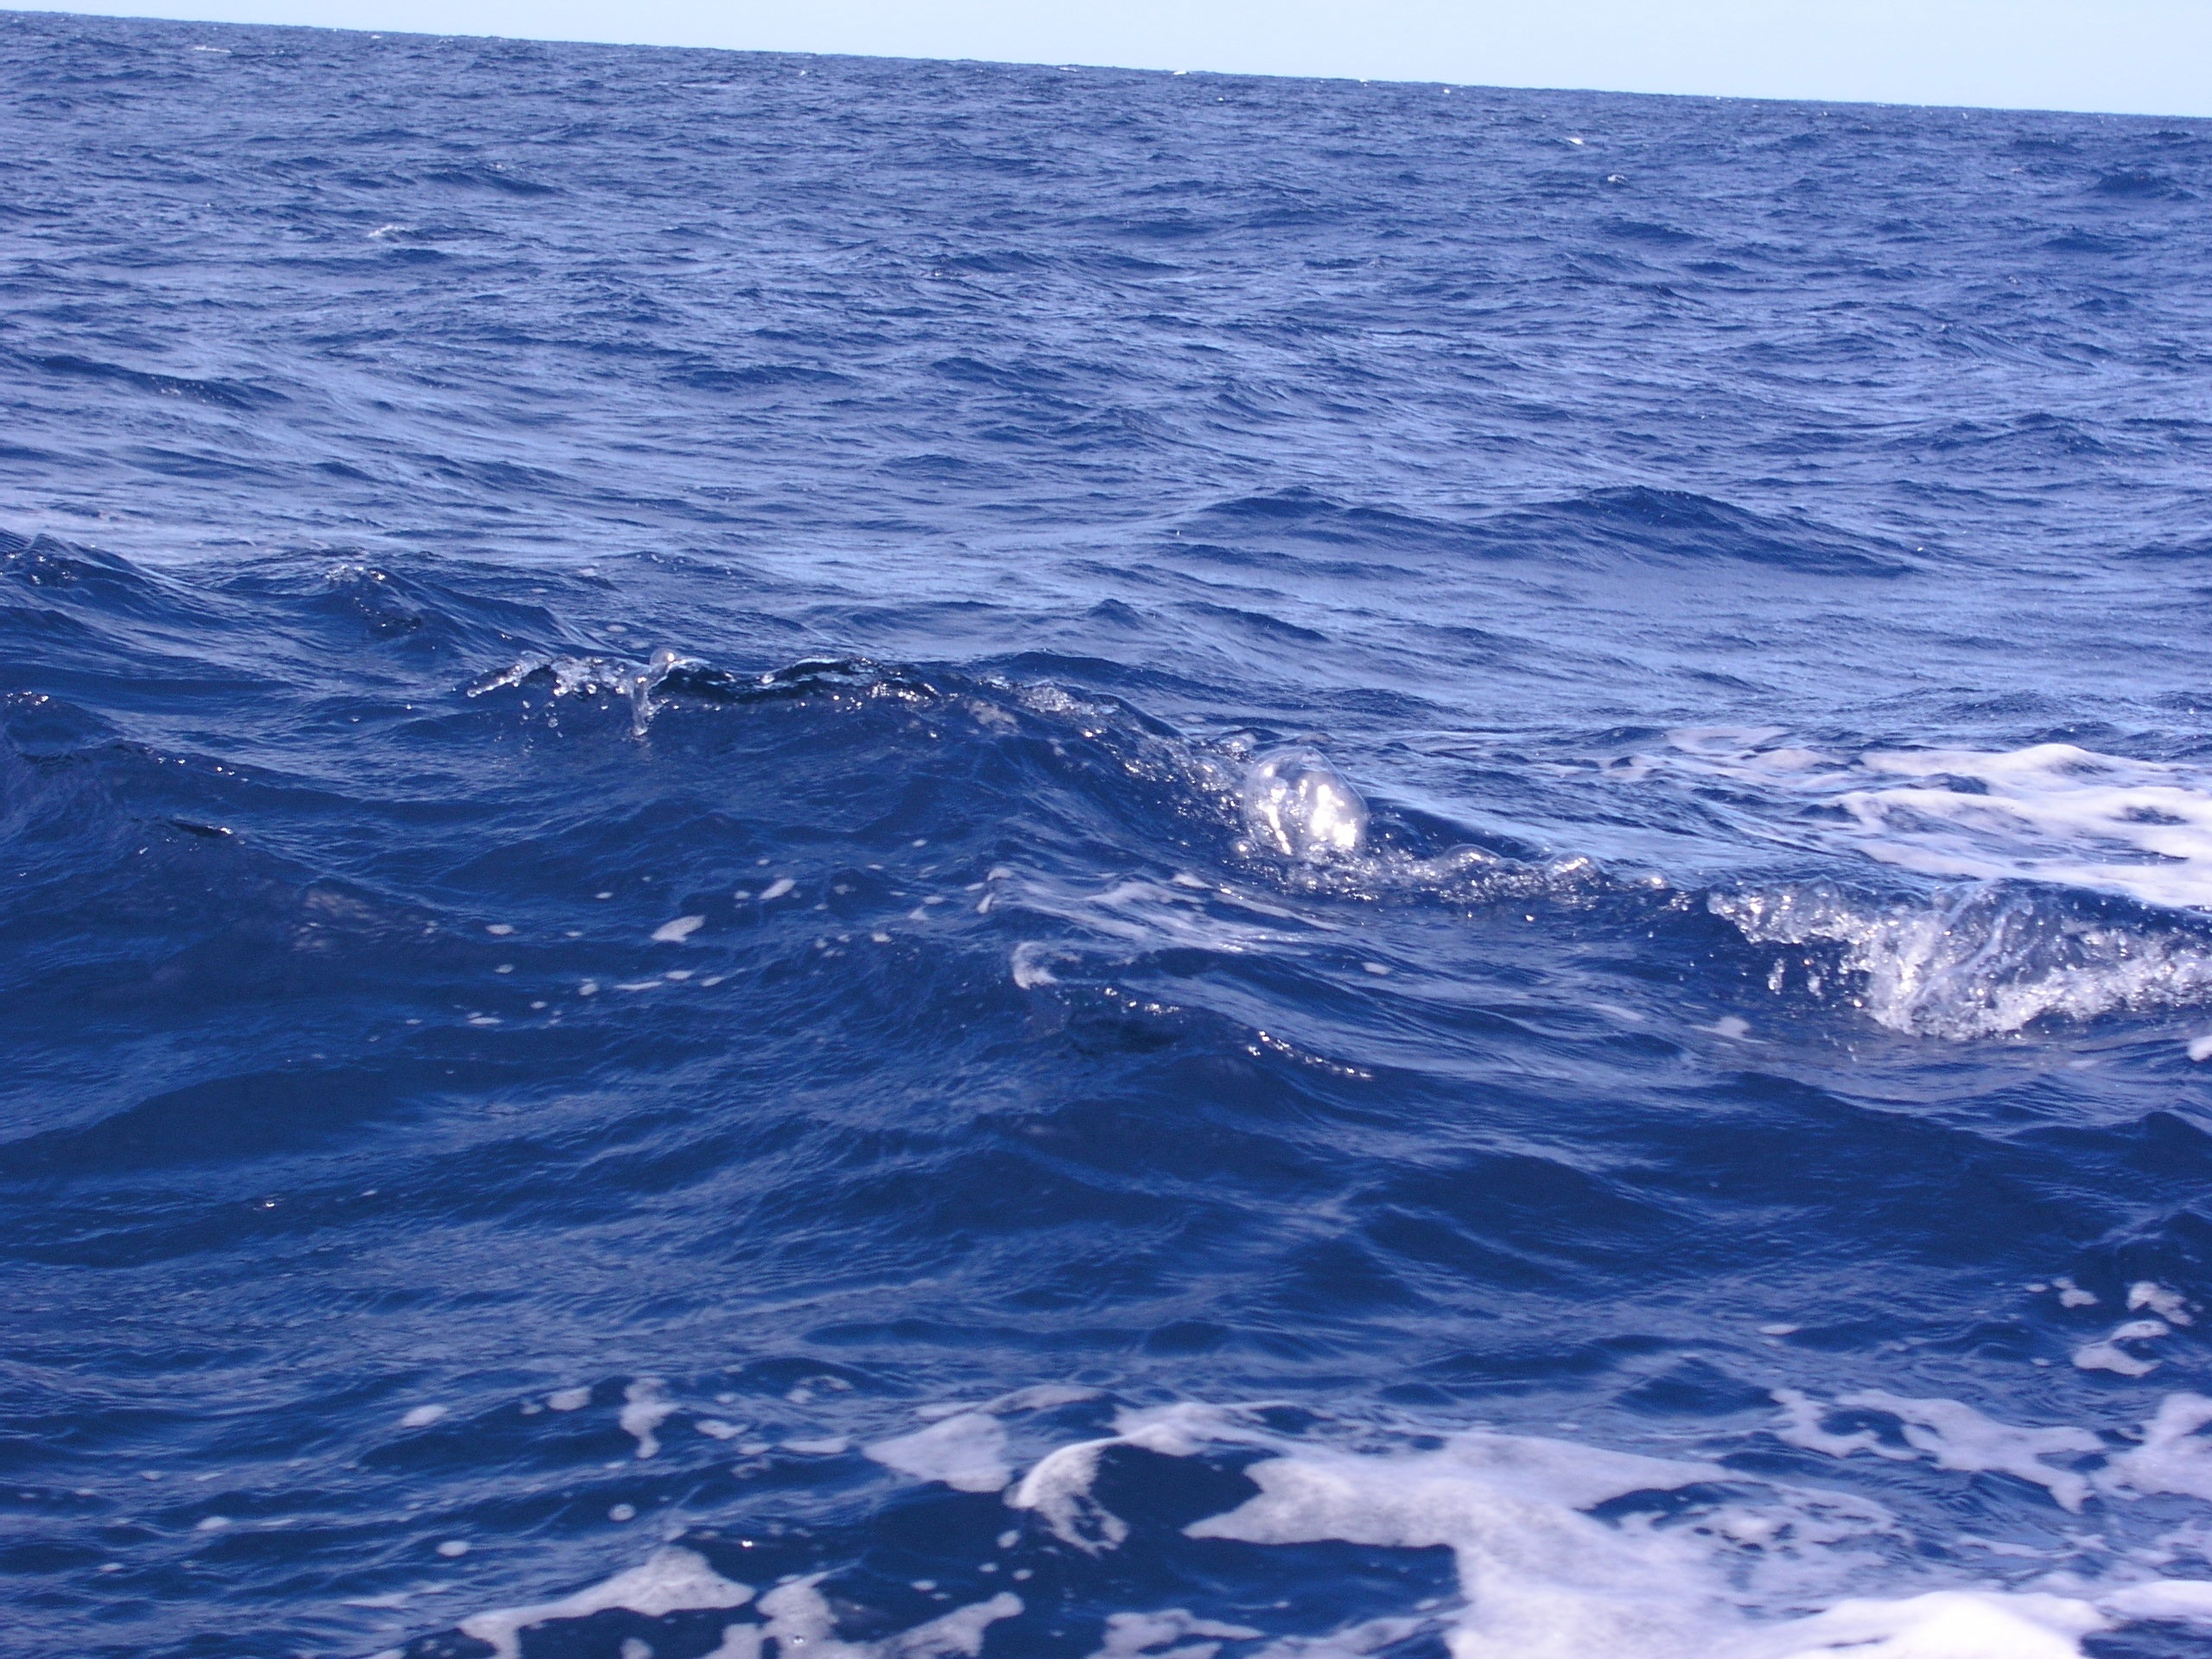
sea, water, ocean, wet, motion, foam, splash, seascape, blue, ocean wave, waves, atlantic, cape, arctic ocean, water background, water wave, marine mammal, wave background, wind wave